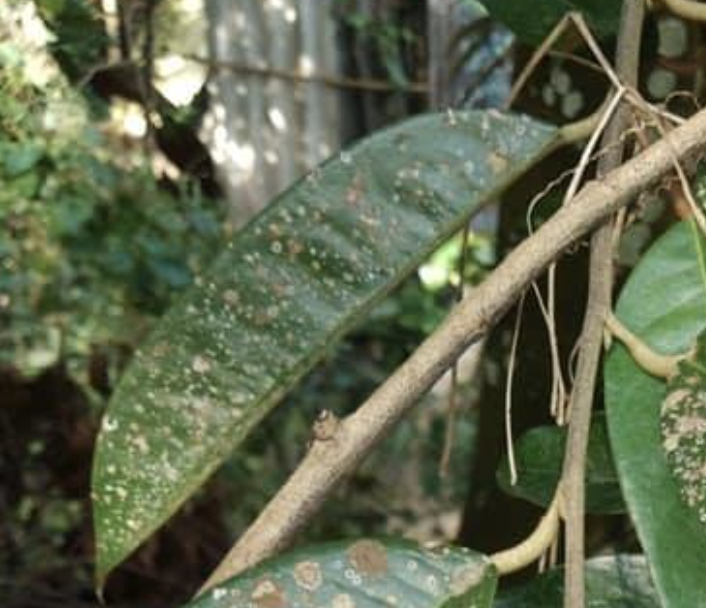
Label: pink_disease